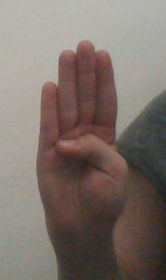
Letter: kaaf